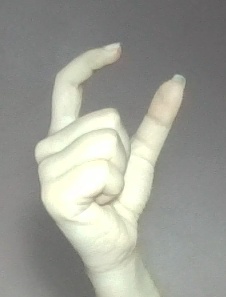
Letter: nun